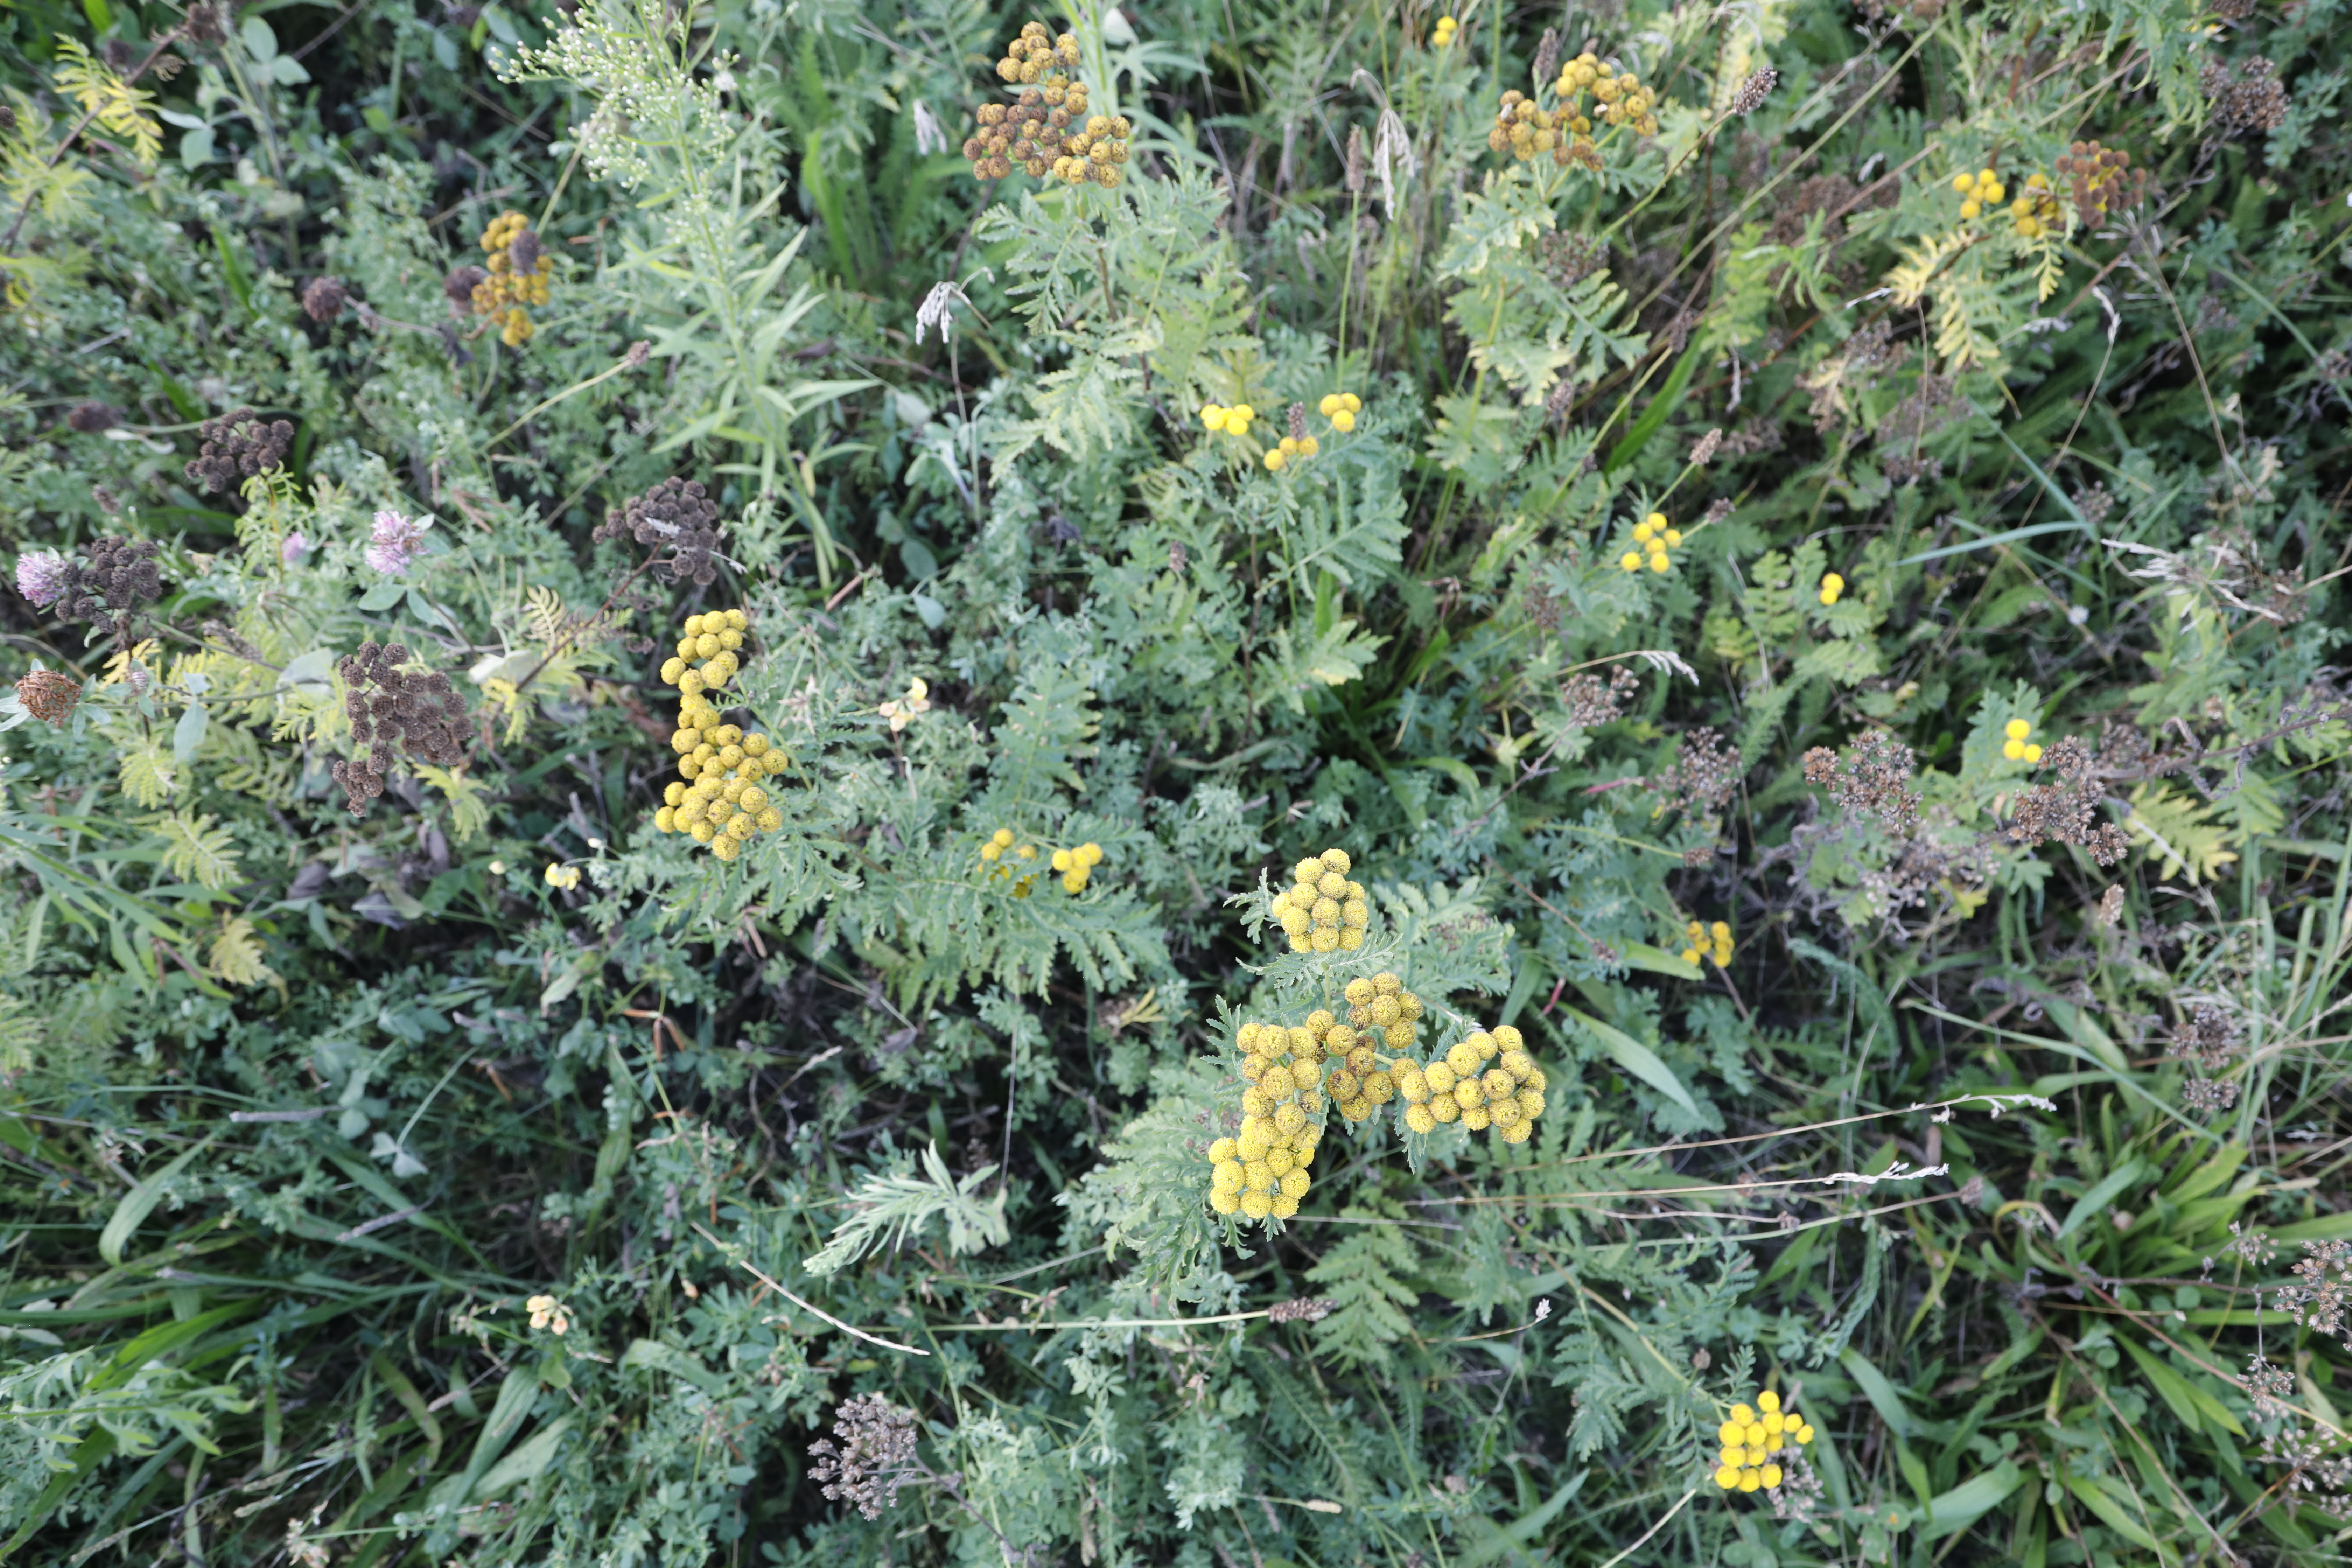
Plant species: Tanacetum vulgare, Trifolium pratense